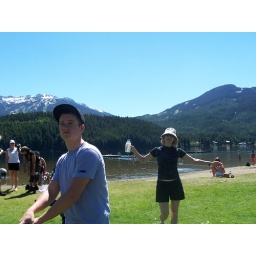
sam and christine riding bikes around the lake in whistler